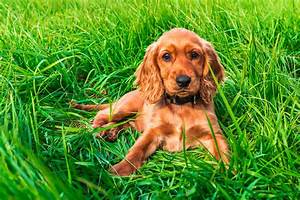
Label: cane